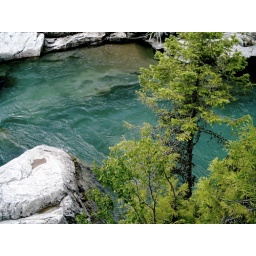
glacier water in river